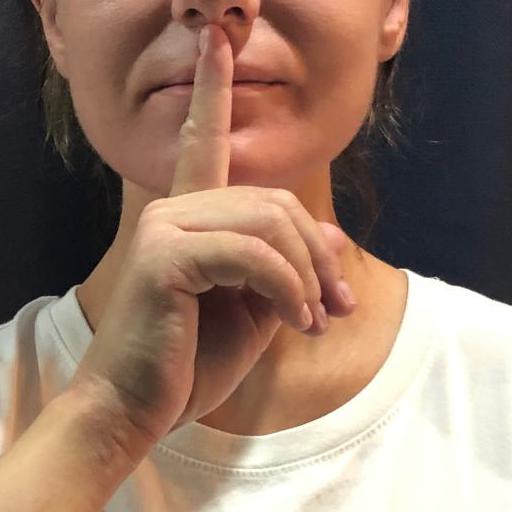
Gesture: mute